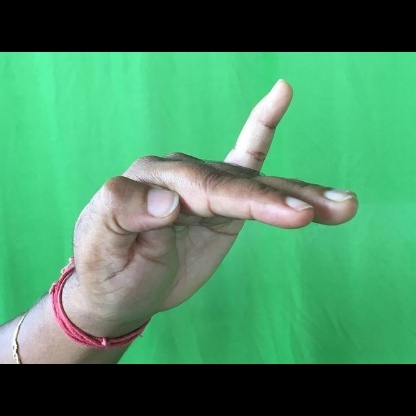
Mudra: Hamsapaksha